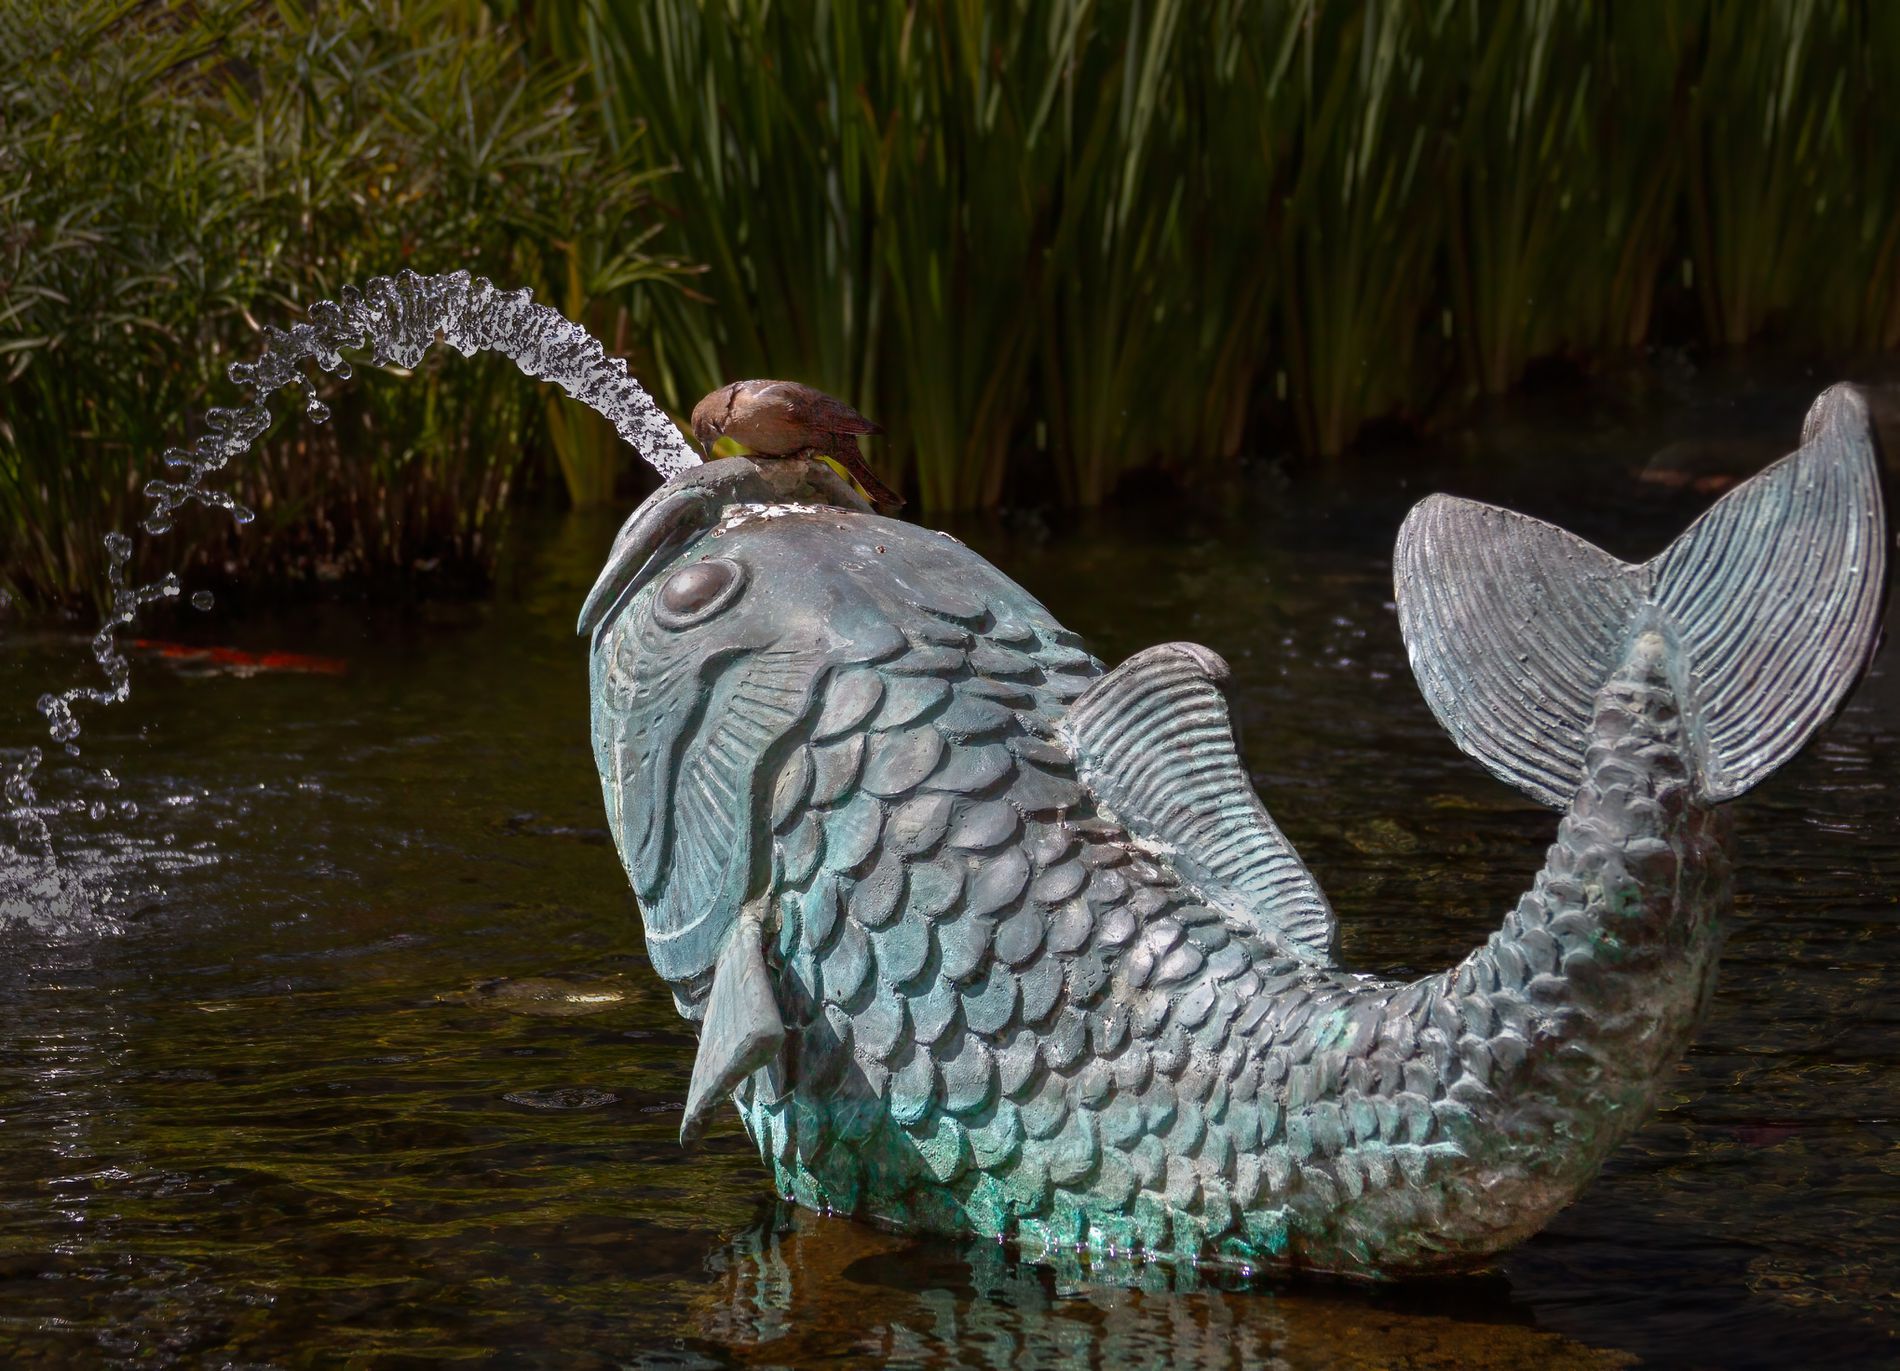
Koi Fountain.
this photo is capturing a bluish silver koi fish shaped water fountain in the middle of a lake, a bird is standing on the edge of the fountain nozzle enjoying the running water coming out of it, the lake side have two types of aquatic greenery
a slightly low eye level angle photograph of a koi shaped water fountain in the middle of the natural lake, natural sunlight highlighting the fountain textures and reflecting the texture of the running water, the photograph is evoking a sense of peace and nature and captures the sound of the rushing waters drops across the waters of the lake, the colors are warm and rustic with the bluish silver pop of colors adding a contrast.
Labels: Nature, Outdoors, Pond, Water, Architecture, Fountain, Animal, Bird, Aquatic, Land, Ripple, Carp, Fish, Koi, Sea Life, aquatic greenery, Lake